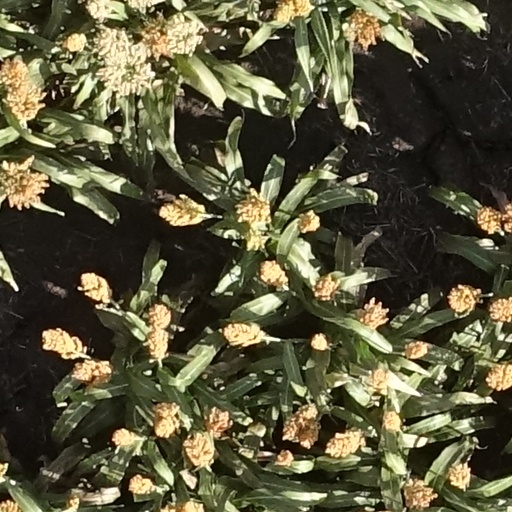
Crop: sorghum